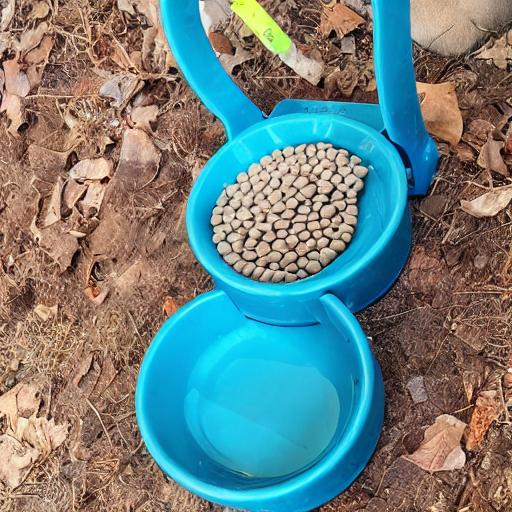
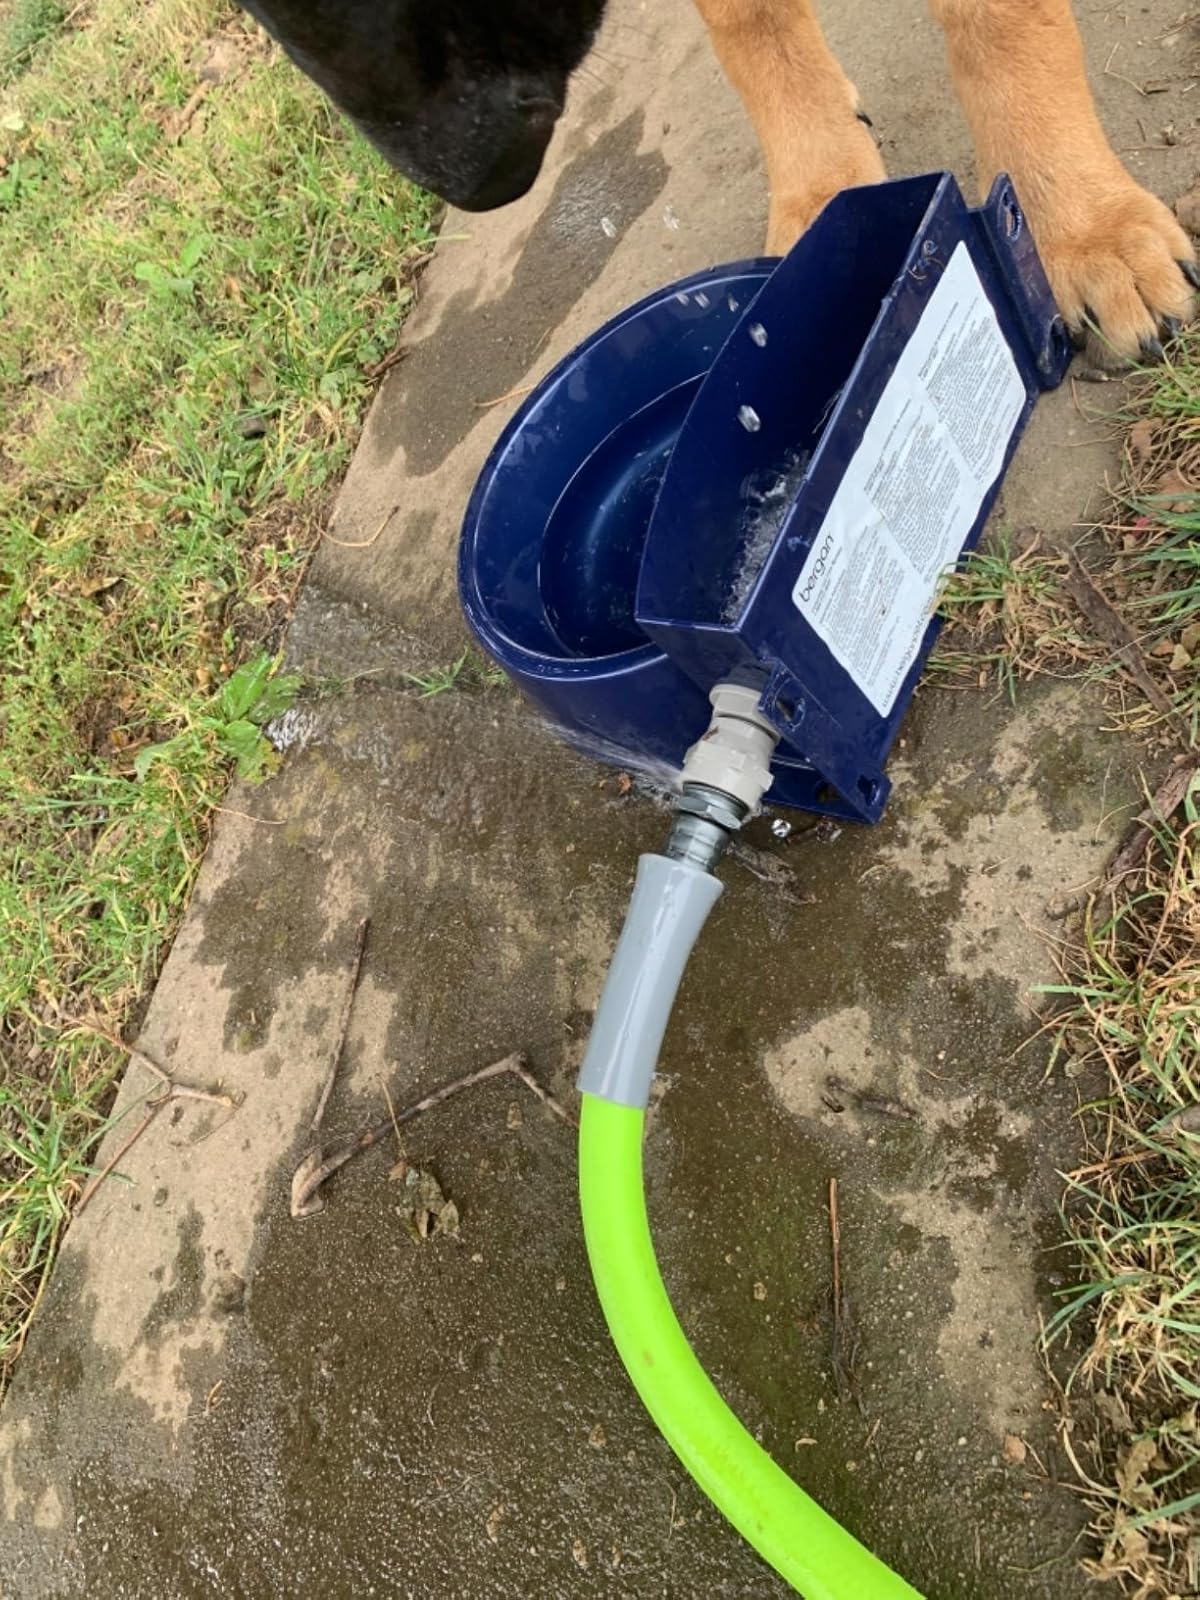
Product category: items_bowl
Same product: no